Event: Nepal Earthquake
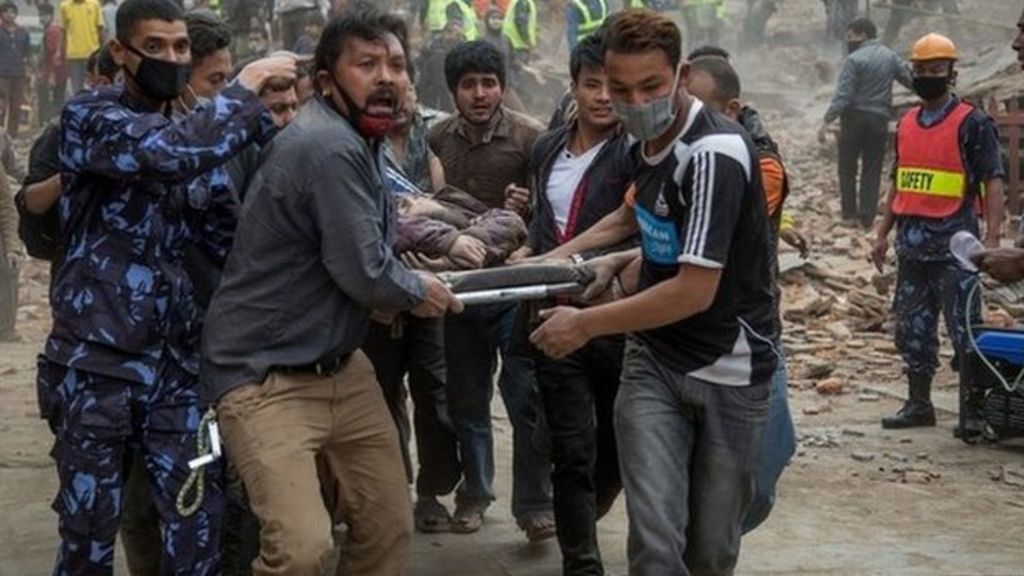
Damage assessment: damage